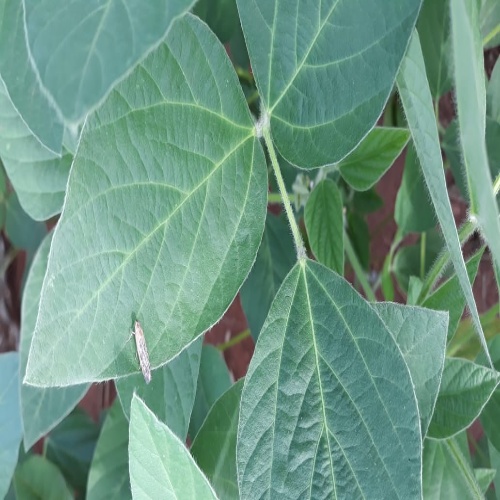
Label: Healthy